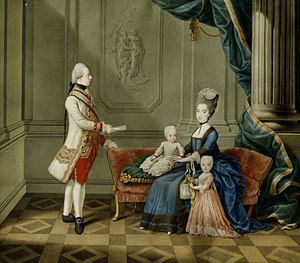
Ferdinand af Østrig-Este (1754-1806) / Biografi
Ærkehertug Ferdinand og Maria Beatrice d'Este med deres børn Maria Leopoldine og Maria Theresia.
Ferdinand af Østrig-Este var en østrigsk ærkehertug, der var en yngre søn af Maria Theresia af Østrig og den Tysk-romerske kejser Frans 1. Stefan. Han blev udset til arving til hertugdømmet Modena i Norditalien og gift med Maria Beatrice d'Este, eneste datter og arving til hertug Herkules 3. af Modena, men på grund af Napoleonskrigene tiltrådte han dog aldrig selv som hertug af Modena. I stedet var han statholder i Lombardiet fra 1780 til 1796 og hertug af Breisgau fra 1803 til 1805.